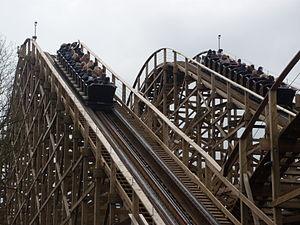
Double voie des montagnes russes Joris en de Draak dans le parc d'attractions néerlandais Efteling.
Joris en de Draak est une attraction de type montagnes russes du parc Efteling aux Pays-Bas.
Le parc d'attractions néerlandais Efteling est un des plus importants d’Europe bien qu'il ne soit essentiellement connu qu'aux Pays-Bas, en Allemagne et en Belgique. Avec pour thèmes les contes et légendes, il est un des parcs les plus visités d'Europe et a reçu plus de cent millions de visiteurs depuis son ouverture.